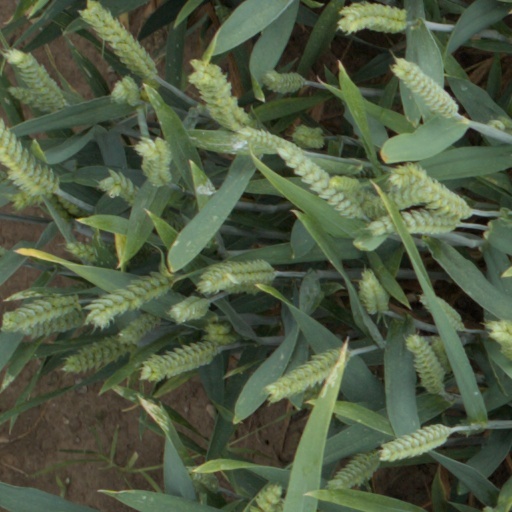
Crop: wheat